42nd (East Lancashire) Infantry Division

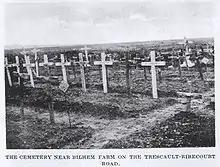
Graves of 42nd Division's fallen in the breaking of the Hindenburg Line, near Bilhem Farm, Trescault–Ribecourt Road, photographed in 1919 (Today known as <a href="http%3A//www.cwgc.org/find-a-cemetery/cemetery/65901">Ribecourt Road Cemetery

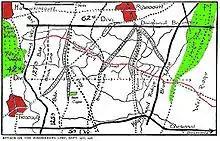
42nd Division's attack through the Hindenburg Line 27/28 September 1918

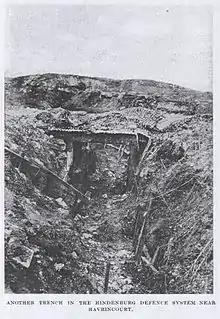
Trench in the Hindenburg Line near Havrincourt taken by 42nd Division

On 27 September 1918 it attacked and advanced Havrincourt Wood through the Siegfriedstellung (Hindenburg Line) via objectives called the Black, Red, Brown, Yellow and Blue lines, to Welsh Ridge. The Hindenburg Line was attacked in enfilade, or diagonally, as can be seen from the map. Many casualties were sustained from machine guns situated in Beaucamps to the right of the division's front during the Battle of the Canal du Nord. Its infantry relieved by New Zealand Division and withdrew to Havrincourt Wood for rest on 29 September 2018. The divisional artillery remained in action in support of the New Zealand Division in the Pursuit to the Selle.